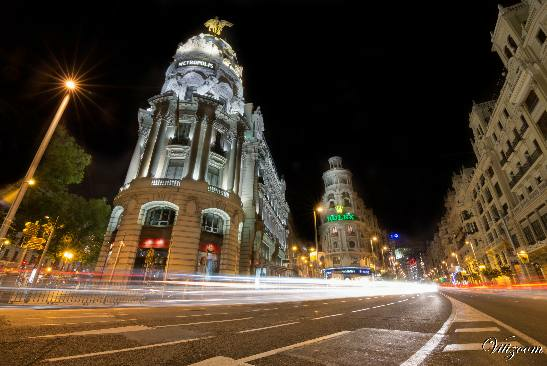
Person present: No